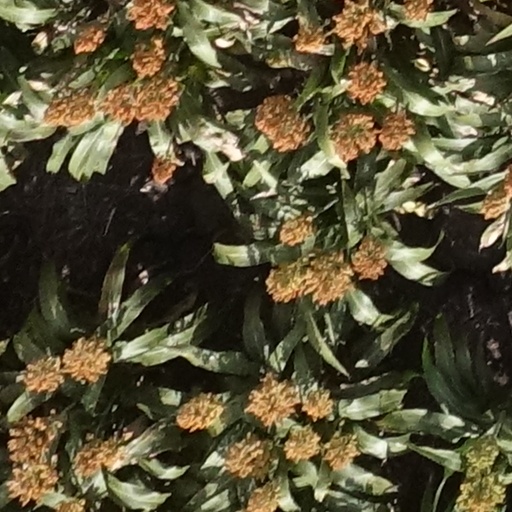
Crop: sorghum